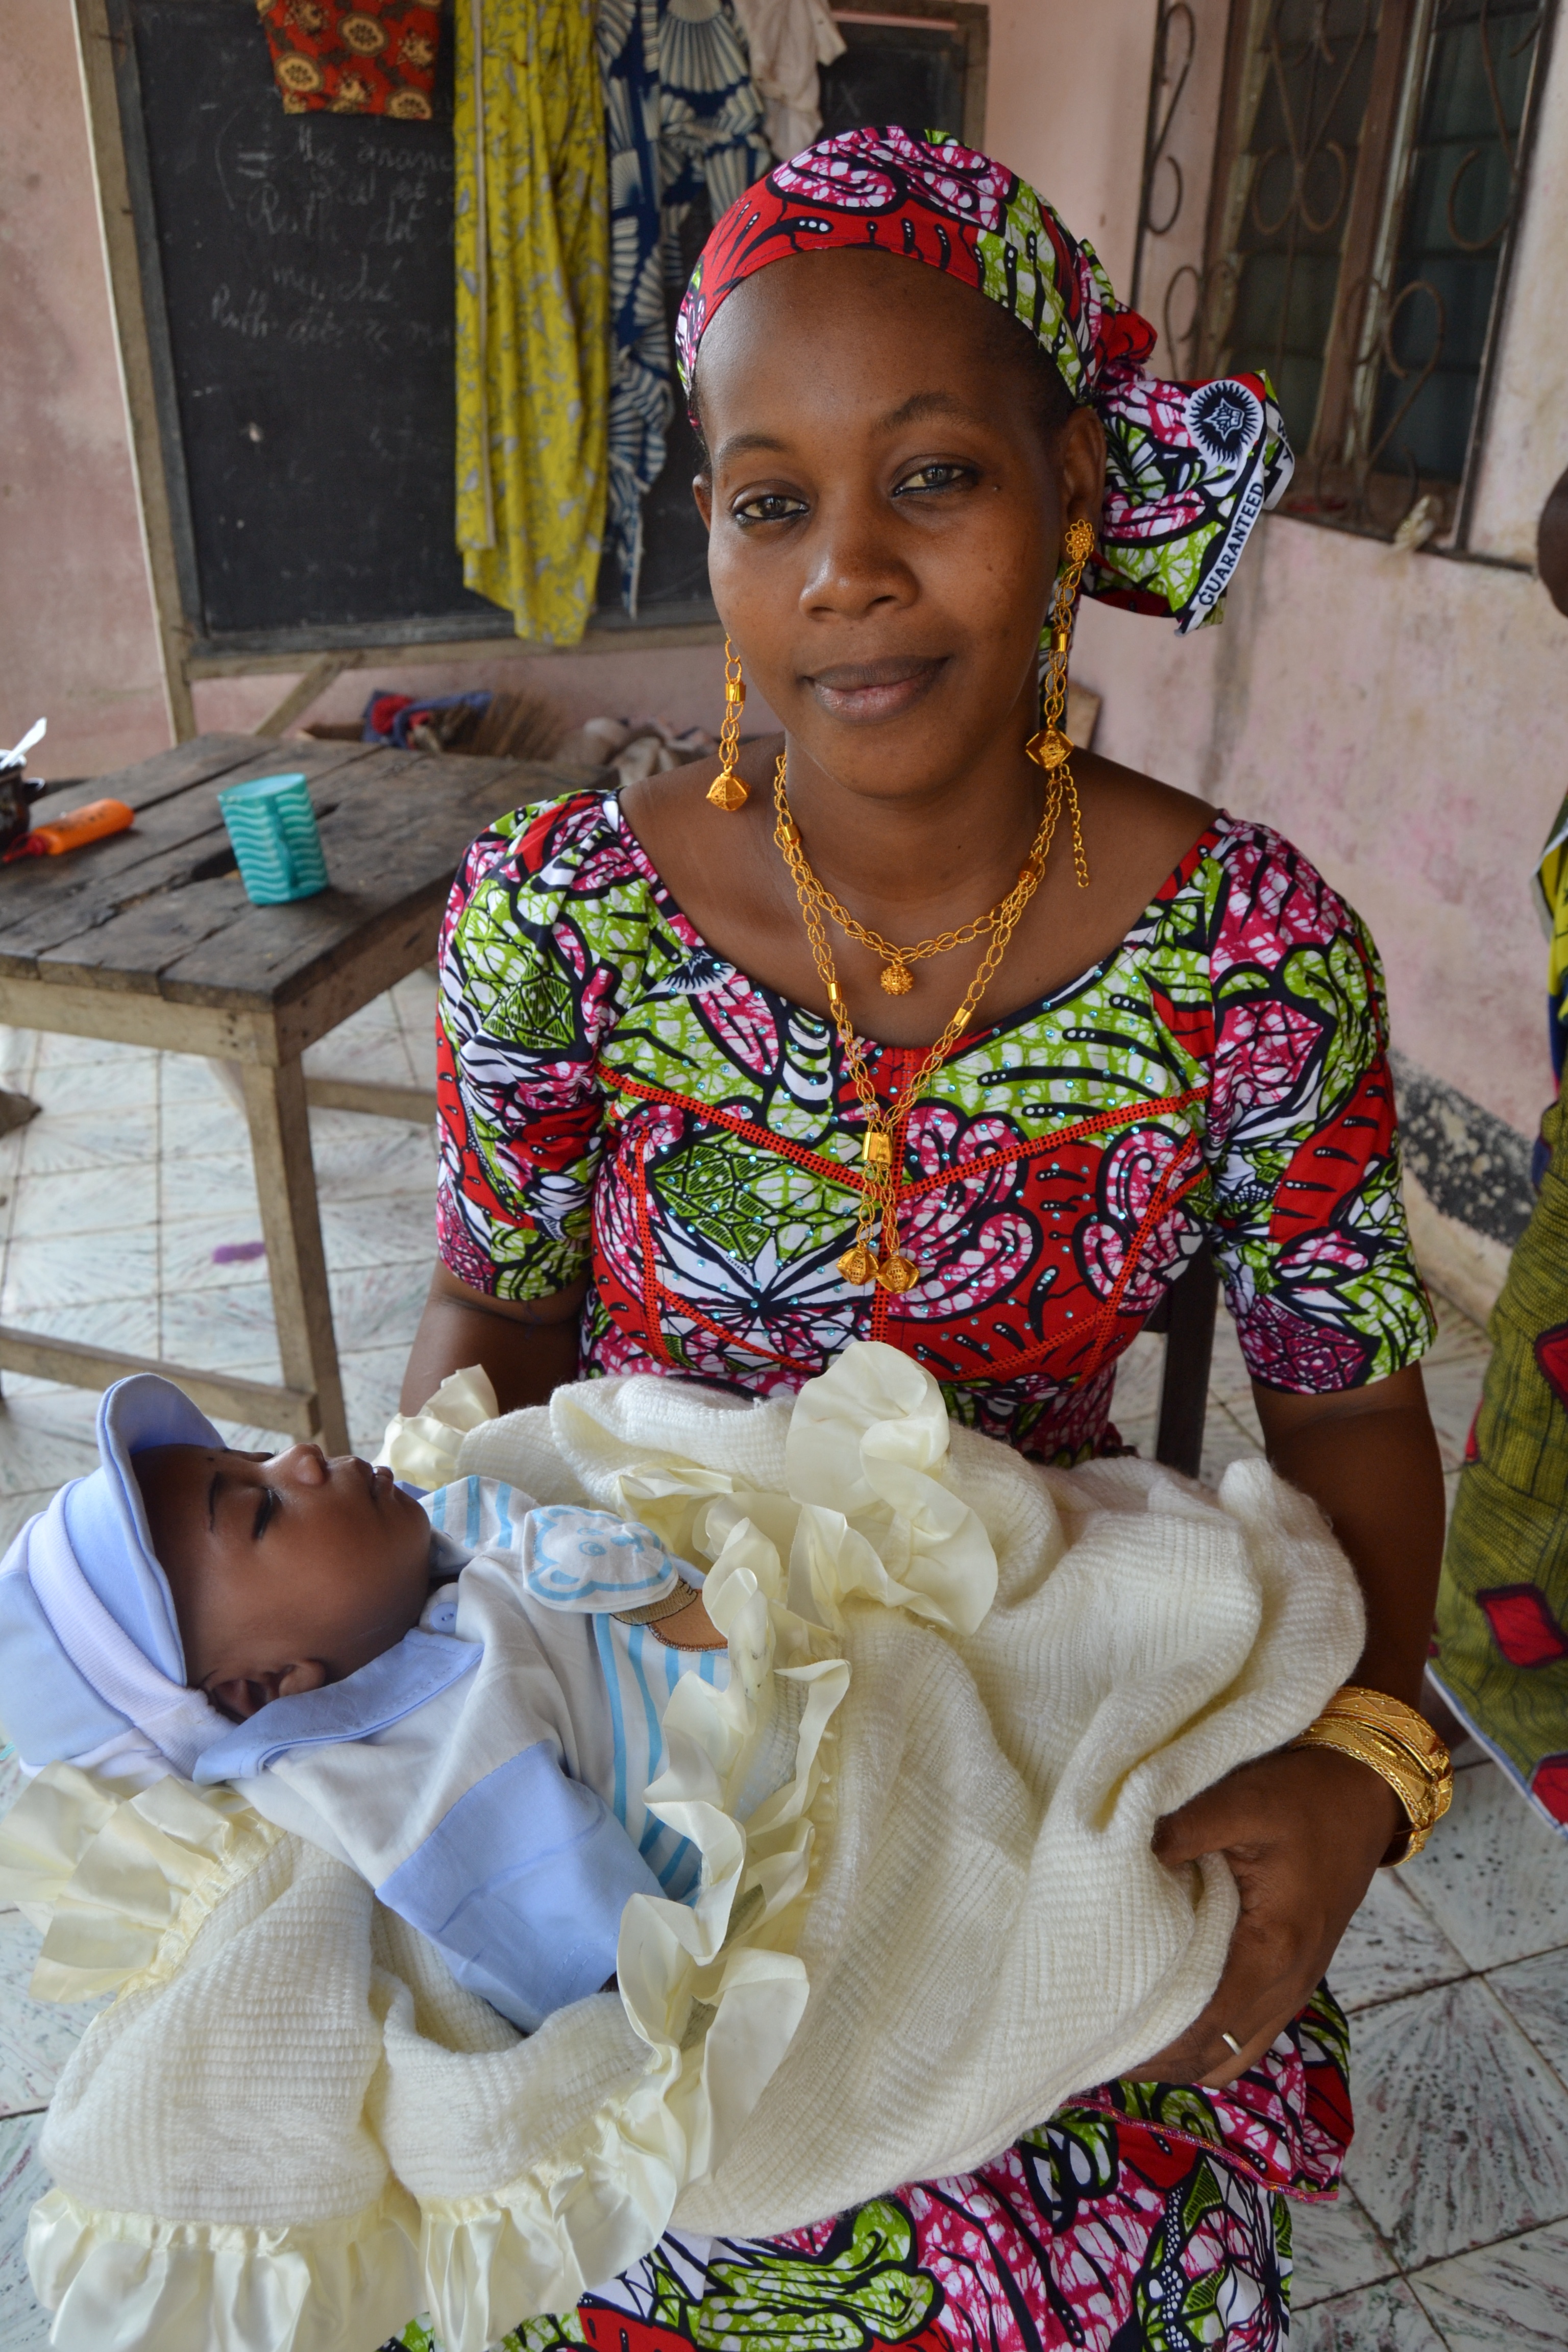
people, sitting, marriage, baby, mom, temple, tradition